Political views of Samuel Johnson

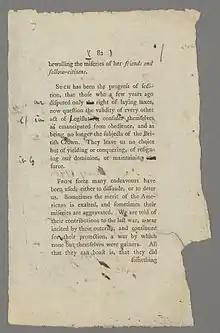
Annotated proofs of Johnson's "Taxation No Tyranny" (1775)

The last of the pamphlets, "Taxation No Tyranny" (1775), was a defence of the Coercive Acts and a response to the Declaration of Rights of the First Continental Congress of America, which protested against taxation without representation. Johnson argued that by immigrating to America, colonists had "voluntarily resigned the power of voting" but that they still had "virtual representation" in Parliament. In a parody of the Declaration of Rights, Johnson suggested that the Americans had no more right to govern themselves than the Cornish people. If the Americans wanted to participate in Parliament, Johnson said that they could move to England and purchase an estate. Johnson denounced English supporters of America as "traitors to this country" and hoped that the matter would be settled without bloodshed but that it would end with "English superiority and American obedience".